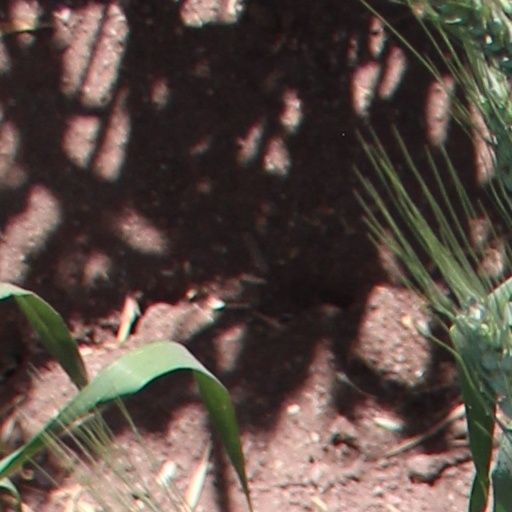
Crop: wheat